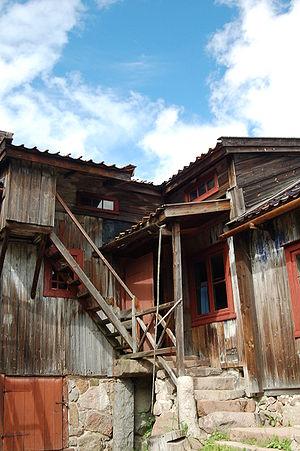
Le Quartier II ou Vartiovuori est un quartier de Turku en Finlande.